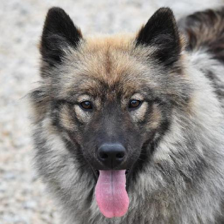
Label: animals